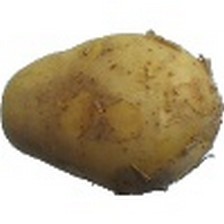
Label: others